Korean cannon

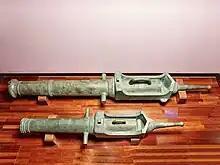

In the early 1500s, the "bullanggi" (불랑기/佛狼機), a breech-loading swivel gun, was introduced to Korea from Portugal via China. It was divided into sizes 1 through 5, in decreasing size. There was also a mortar of this period called the "chongtong-wan'gu".